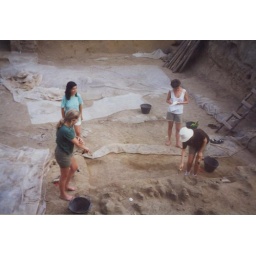
I'm in the white hat